Mini Globe Race

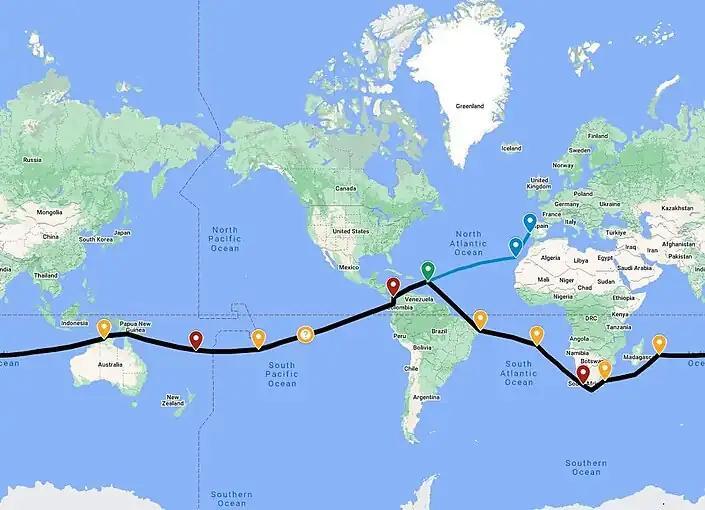
Mini Globe Race Course (per Pre-Notice of Race February 2023)

Leg 2: Panama to island of entrant’s choice, 8 day stop, to Tahiti (total 4500 nm), 7 day stop, to Tonga (1500 nm), 8 day stop, to Fiji (500 nm).